Sir Robert Hutchison, 1st Baronet

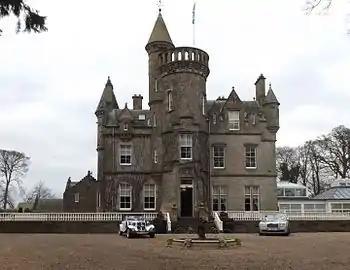
Carlowrie Castle, built by the Hutchison family in the mid 19th century.

Robert Hutchison was born on 28 October 1871 at Carlowrie Castle east of Kirkliston, and west of Edinburgh in Scotland to Robert Hutchison of Carlowrie FRSE and his wife, Mary Jemima Tait. He was the youngest of seven children. His father was a wine merchant, who, having a good knowledge of forestry, had authored a number of papers, and was also a fellow of the Royal Society of Edinburgh. His mother, Mary Jemima, was the daughter of Rev Adam Duncan Tait, minister of Kirkliston.